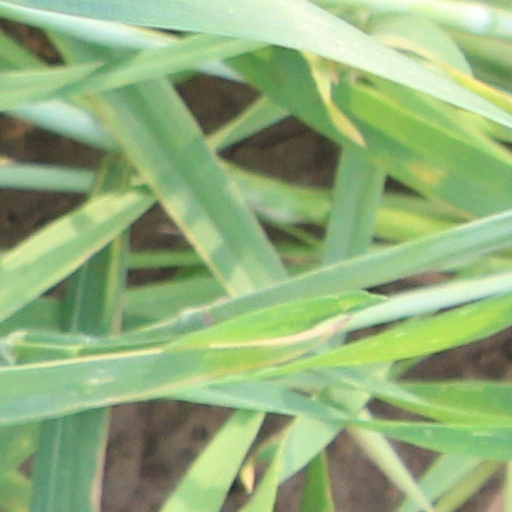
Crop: wheat